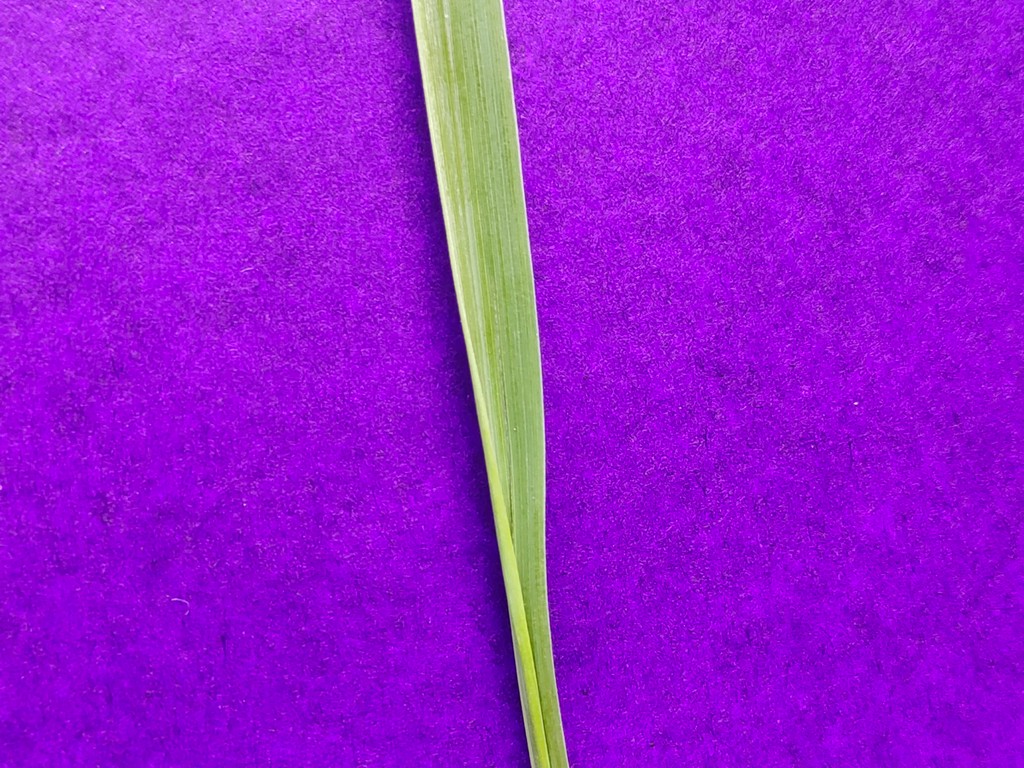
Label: Healthy